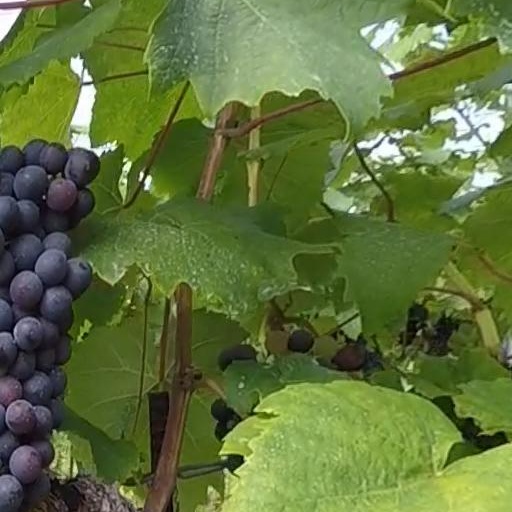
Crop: grape